St Joseph's Roman Catholic Church, Hay-on-Wye

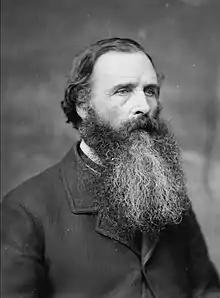
Richard Owens (1875)

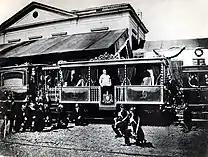
Pope Pius IX the first Pope to be photographed in 1862

In 1740, William Seward, an itinerant lay preacher from Coleg Trefeca (the Calvinistic Methodist Theological College near Talgarth) and other outsiders visited Hay-on-Wye to promote their theology. Allegedly a stone thrown from a hostile crowd in Black Lion Green resulted in Seward receiving head injuries. He died a few days later, and he is widely known as the "first" Methodist Martyr. The historicity of the Black Lion Green incident is disputed by some for various reasons including the lack of contemporary evidence. Archdeacon Rev. Dr W. L. Bevan (Vicar of St. Mary's, 1845-1901) an authority on the history of the Welsh Church said that the ""highly coloured account of the martyr's death on the tombstone in Cusop churchyard is dated at least 100 years after Seward's death"". The event "may" have been a conflation of similar well documented incidents endured by Seward and other itinerant preachers.